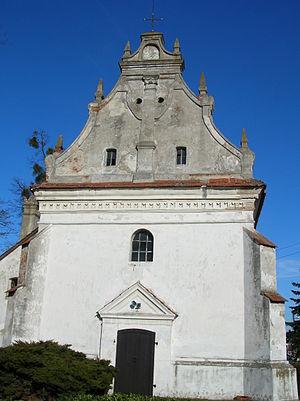
Końskowola est un village de la gmina de Końskowola du powiat de Puławy dans la voïvodie de Lublin, situé dans l'est de la Pologne.